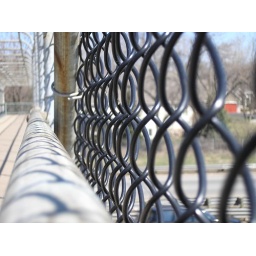
Pedestrian bridge over highway 62 in Edina, MN.